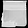
Label: Bag